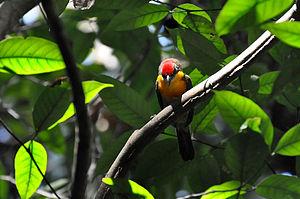
Le Cabézon oranvert est une espèce d'oiseau appartenant à la famille des Capitonidae, dont l'aire de répartition s'étend de la Colombie, à l'Équateur, au Pérou et au Brésil.